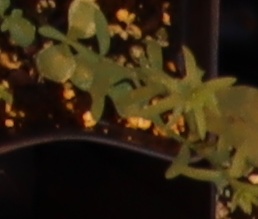
Label: Flax